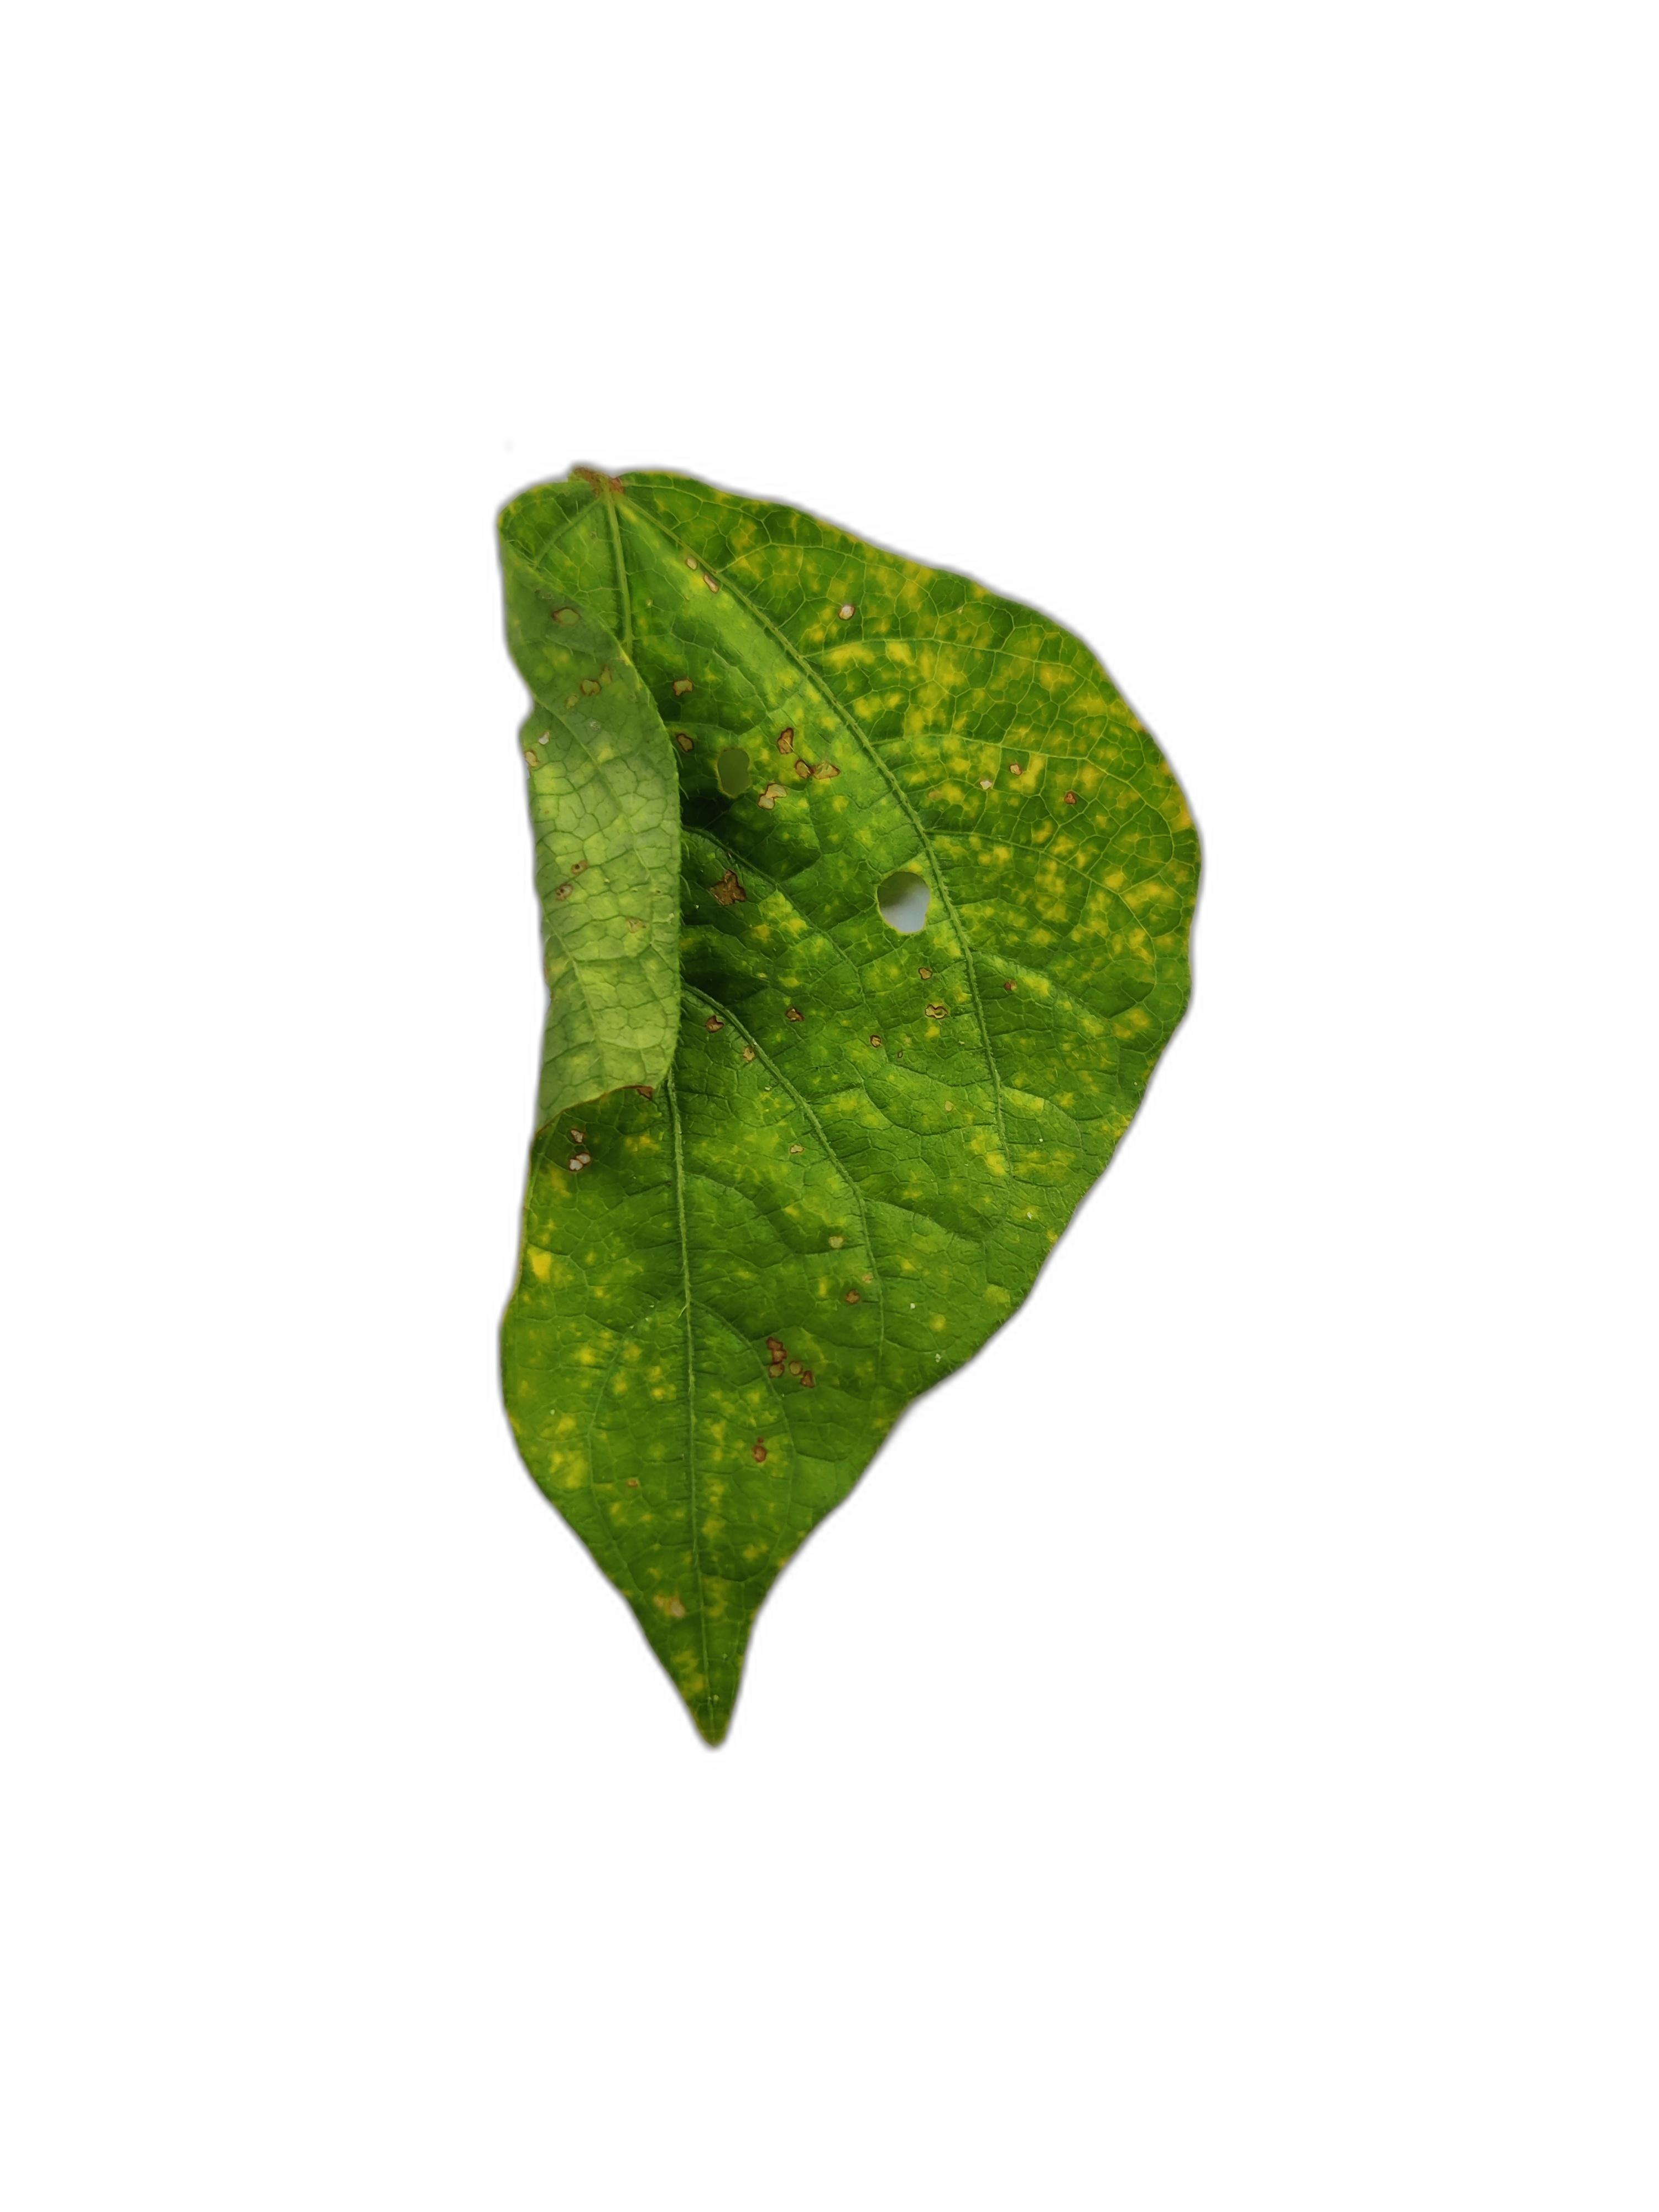
Label: Yellow Mosaic